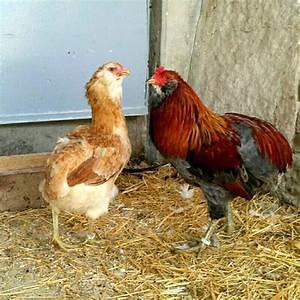
chicken